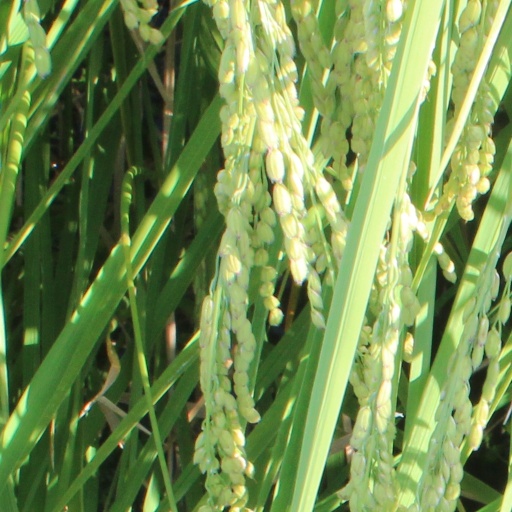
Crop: rice